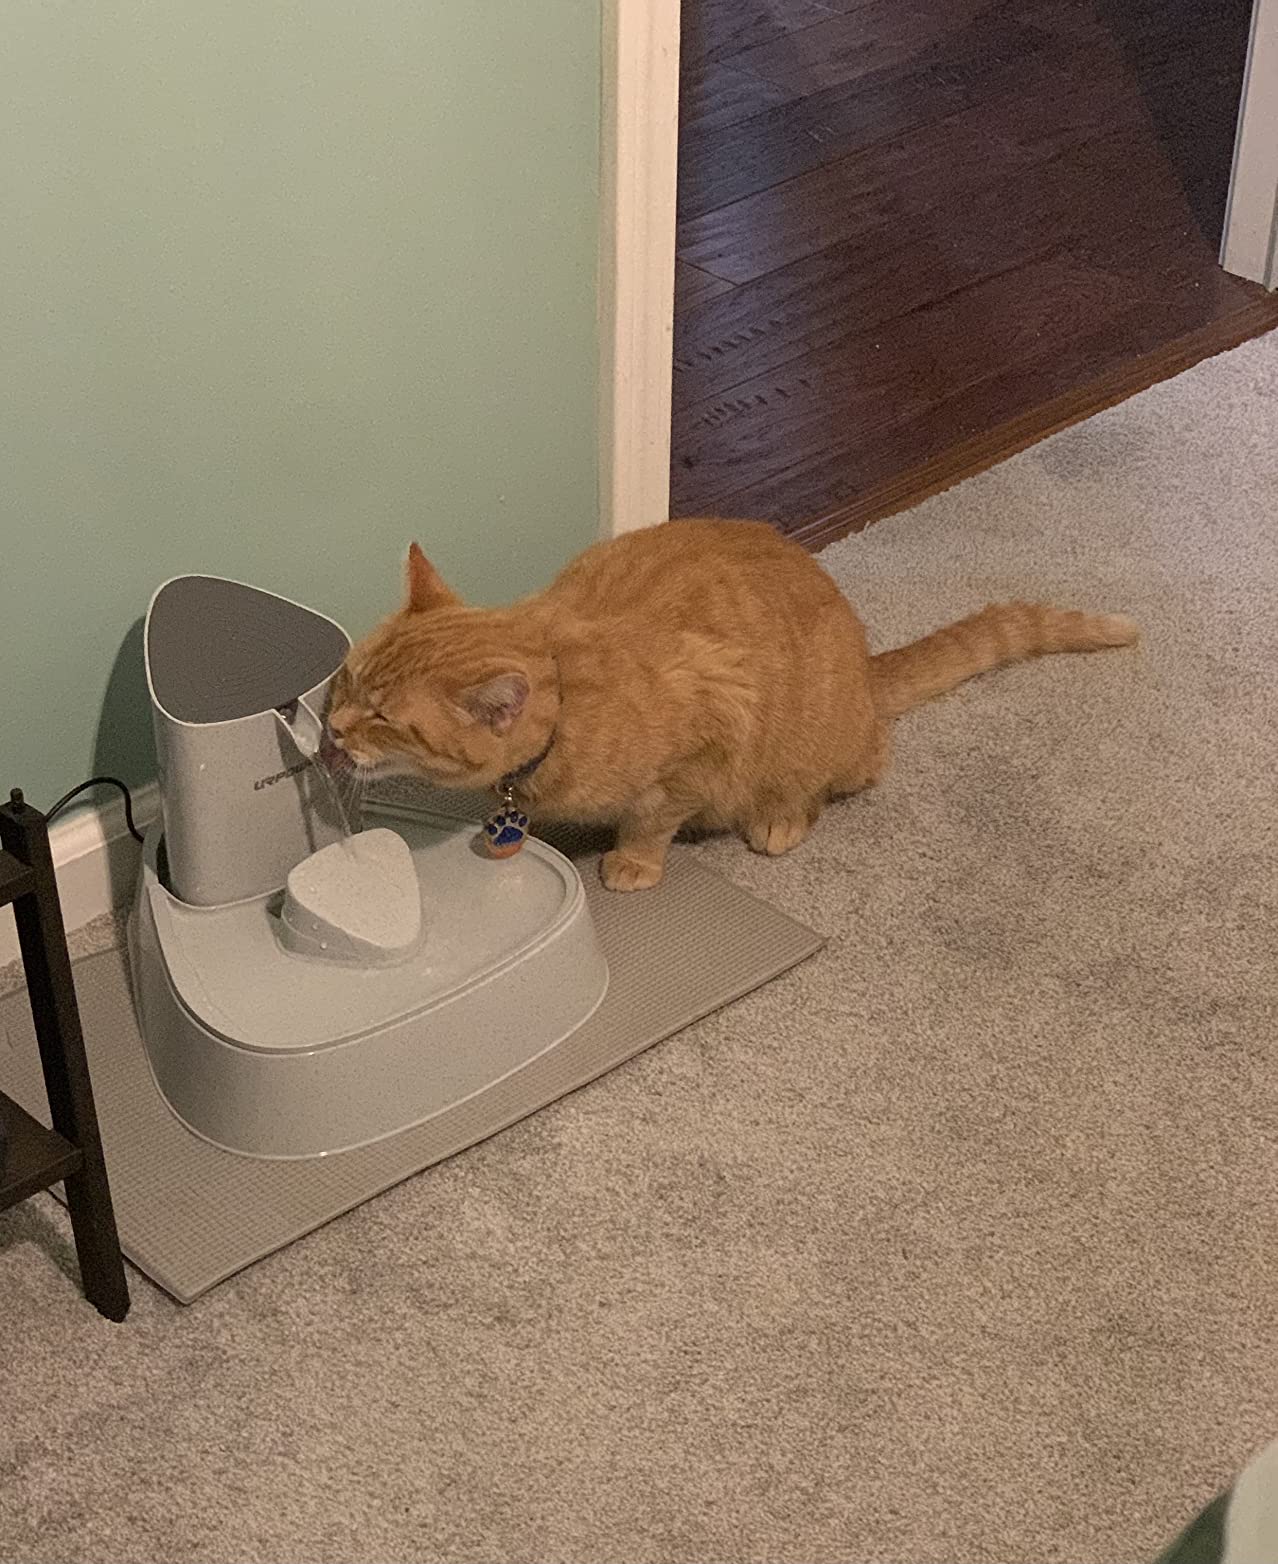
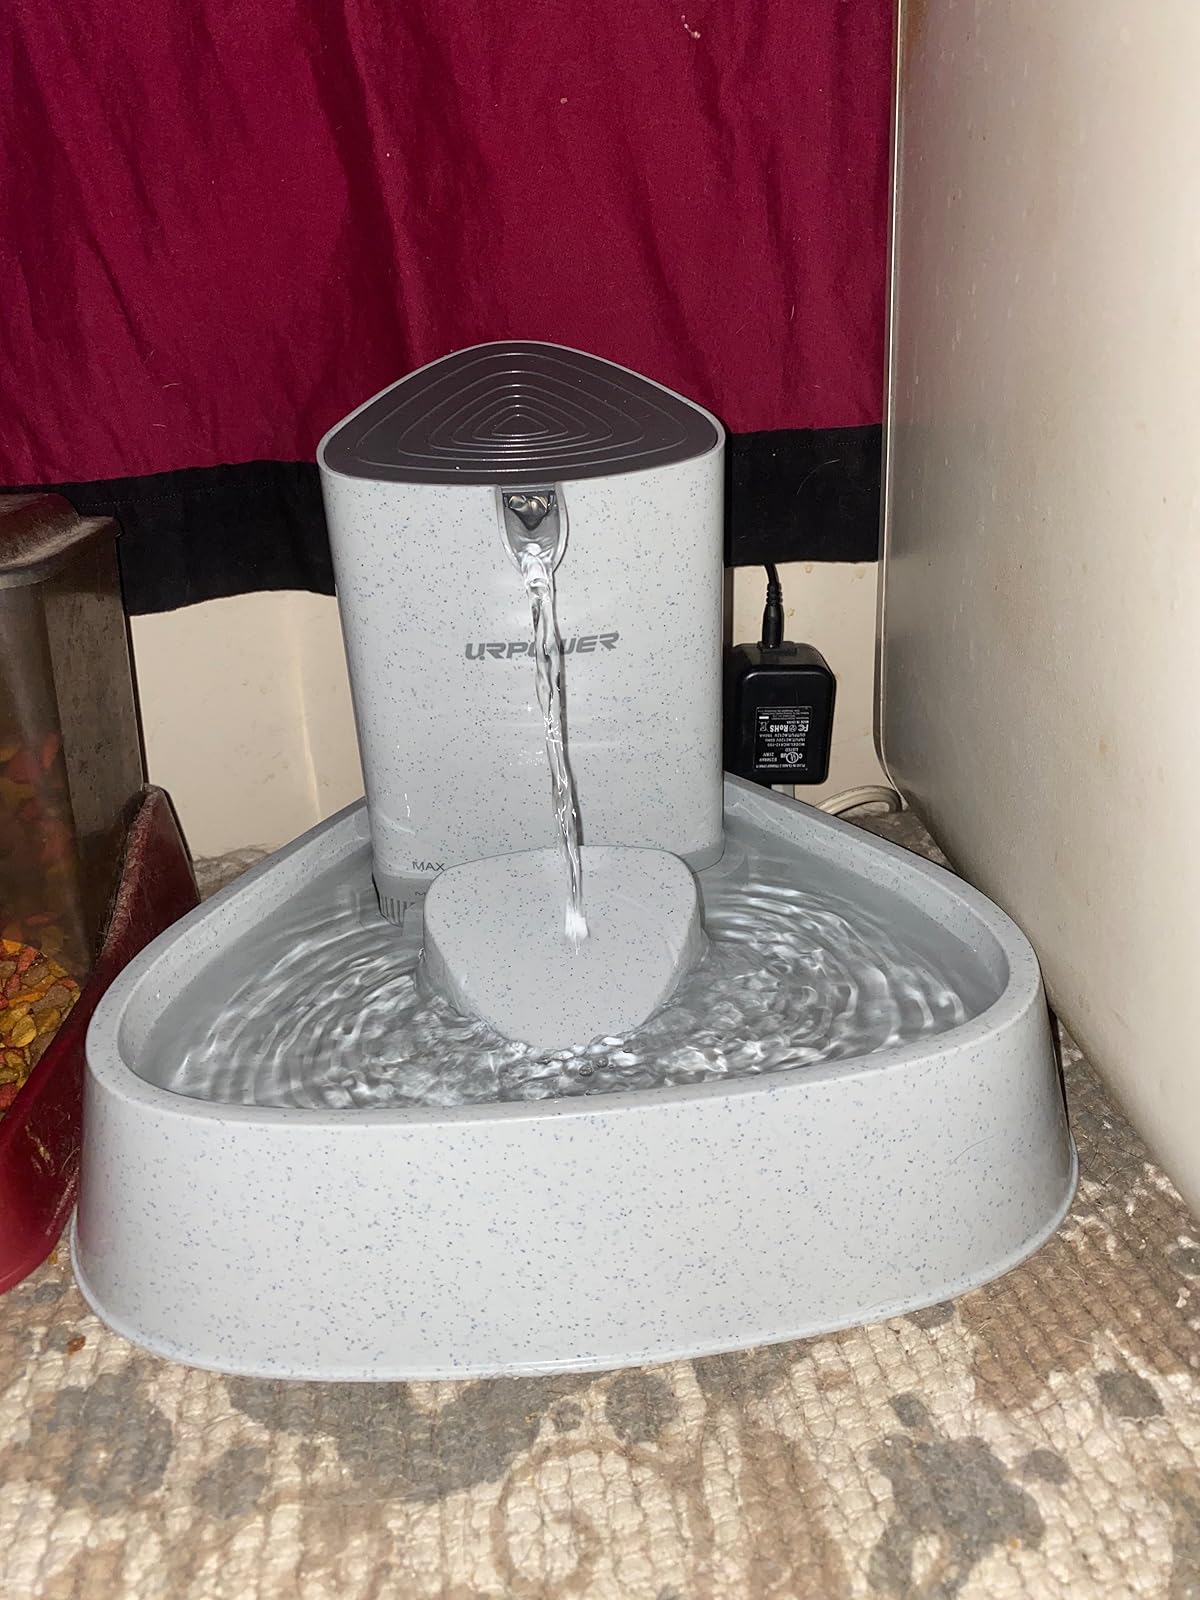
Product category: items_bowl
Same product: yes